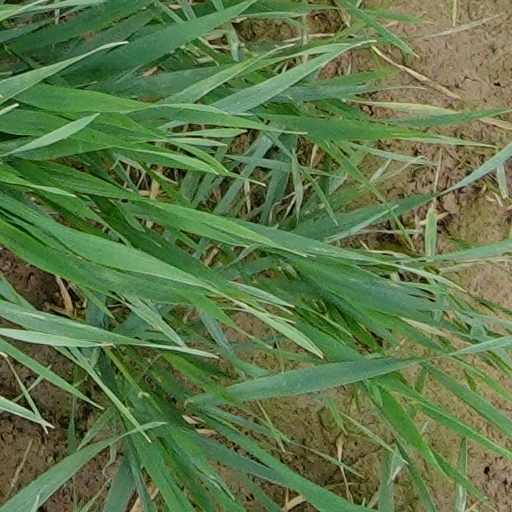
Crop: wheat